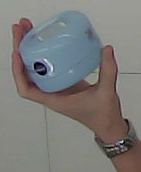
Product: nivea_baby